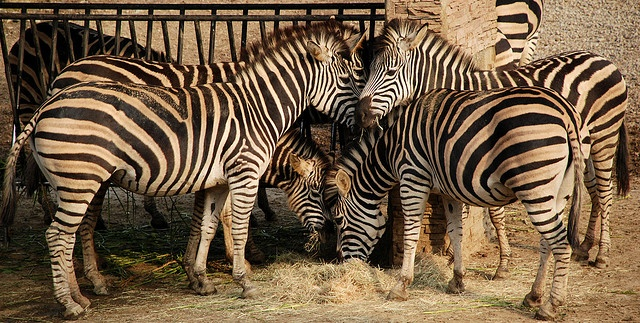
Several Zebras are scattered together trying to eat.
A group of zebra standing eating some hay.
A group of zebra eating hay from a feeding station.
A group of zebra stand together eating hay.
A group of zebras are feeding on hay.